MS Herald of Free Enterprise

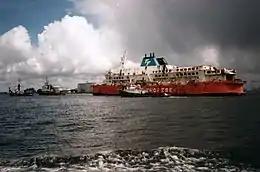
MS "Herald of Free Enterprise" towed into the harbour at Vlissingen after salvage, May 1987

A salvage operation, conducted by Dutch company Smit-Tak Towage and Salvage (part of Smit International), was embarked upon almost immediately to refloat the ship. The operation included parbuckling and was successfully concluded in late April 1987, allowing the remaining bodies trapped underwater to be removed. The ship was towed to Zeebrugge, and then across the Western Scheldt to the yard of De Schelde in Vlissingen (Flushing, Netherlands), where her fate was decided. It had originally been assumed that she could be repaired and continue sailing. No buyer was found, however; she was sold to Compania Naviera SA of Kingstown, Saint Vincent and the Grenadines, for scrapping. She was renamed "Flushing Range" and the Townsend Thoresen branding painted over before her final sailing to a scrapyard at Kaohsiung, Taiwan. She began her final voyage on 5 October 1987, together with MV "Gaelic", towed by the Dutch tug "Markusturm". The voyage was interrupted for four days when the ships encountered the Great Storm of 1987 off Cape Finisterre, where "Herald of Free Enterprise" was cast adrift after its tow rope parted, resuming on 19 October 1987. The hull began to disintegrate while off the coast of South Africa on 27 December 1987, and had to be towed into Port Elizabeth on 2 January 1988 to undergo temporary repairs to allow her to continue her voyage. She finally arrived in Taiwan on 22 March 1988.